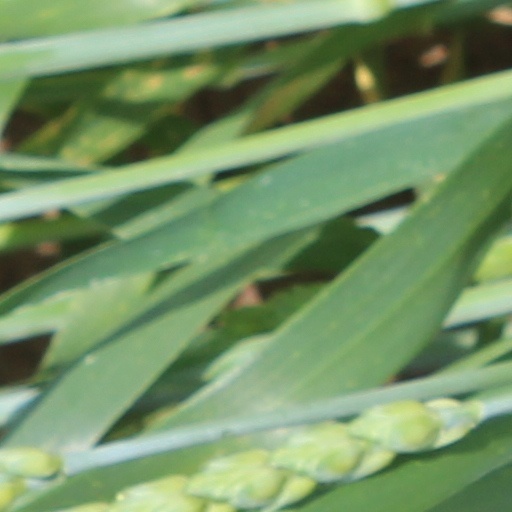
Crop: wheat